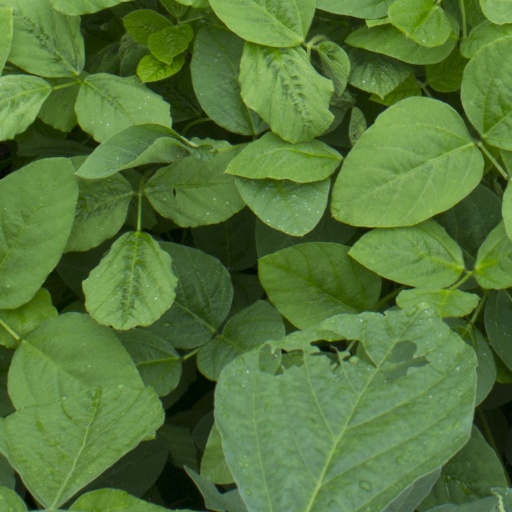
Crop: soybean